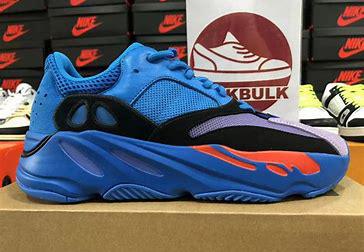
Brand: Adidas
Model: Yeezy Boost 700